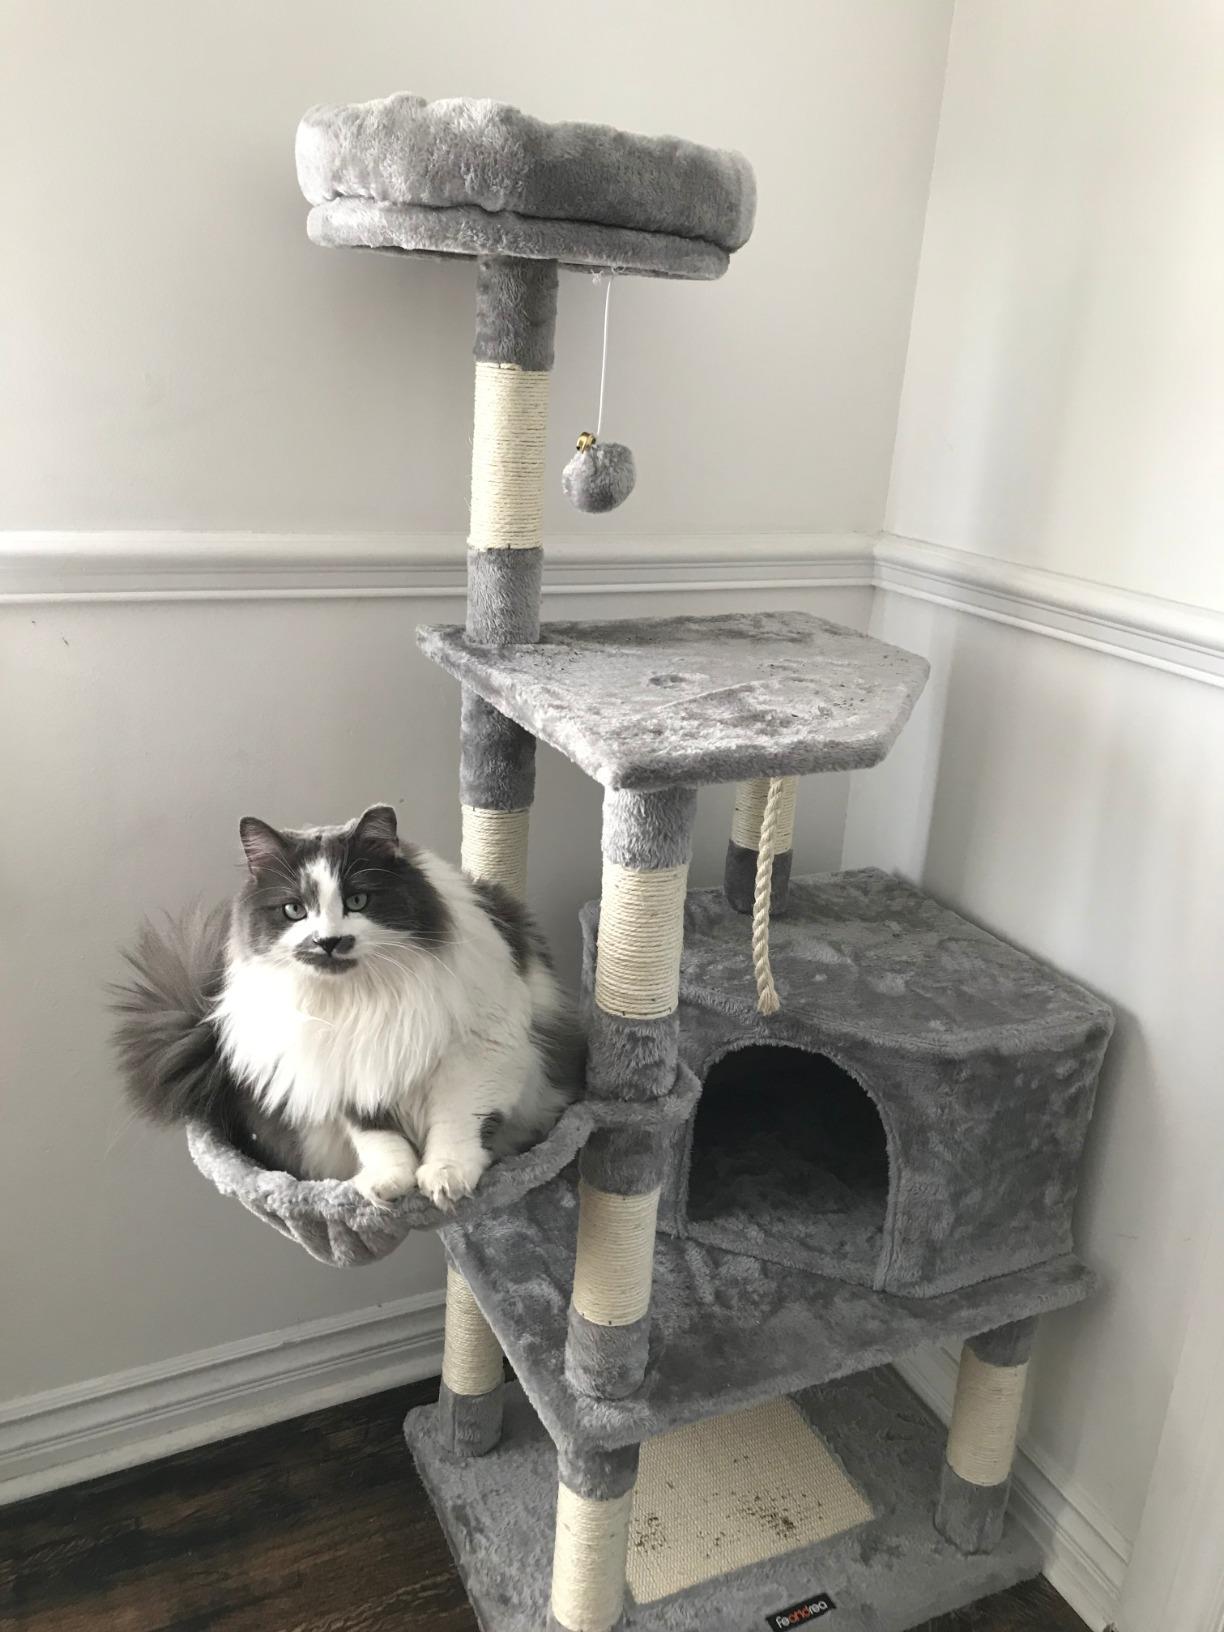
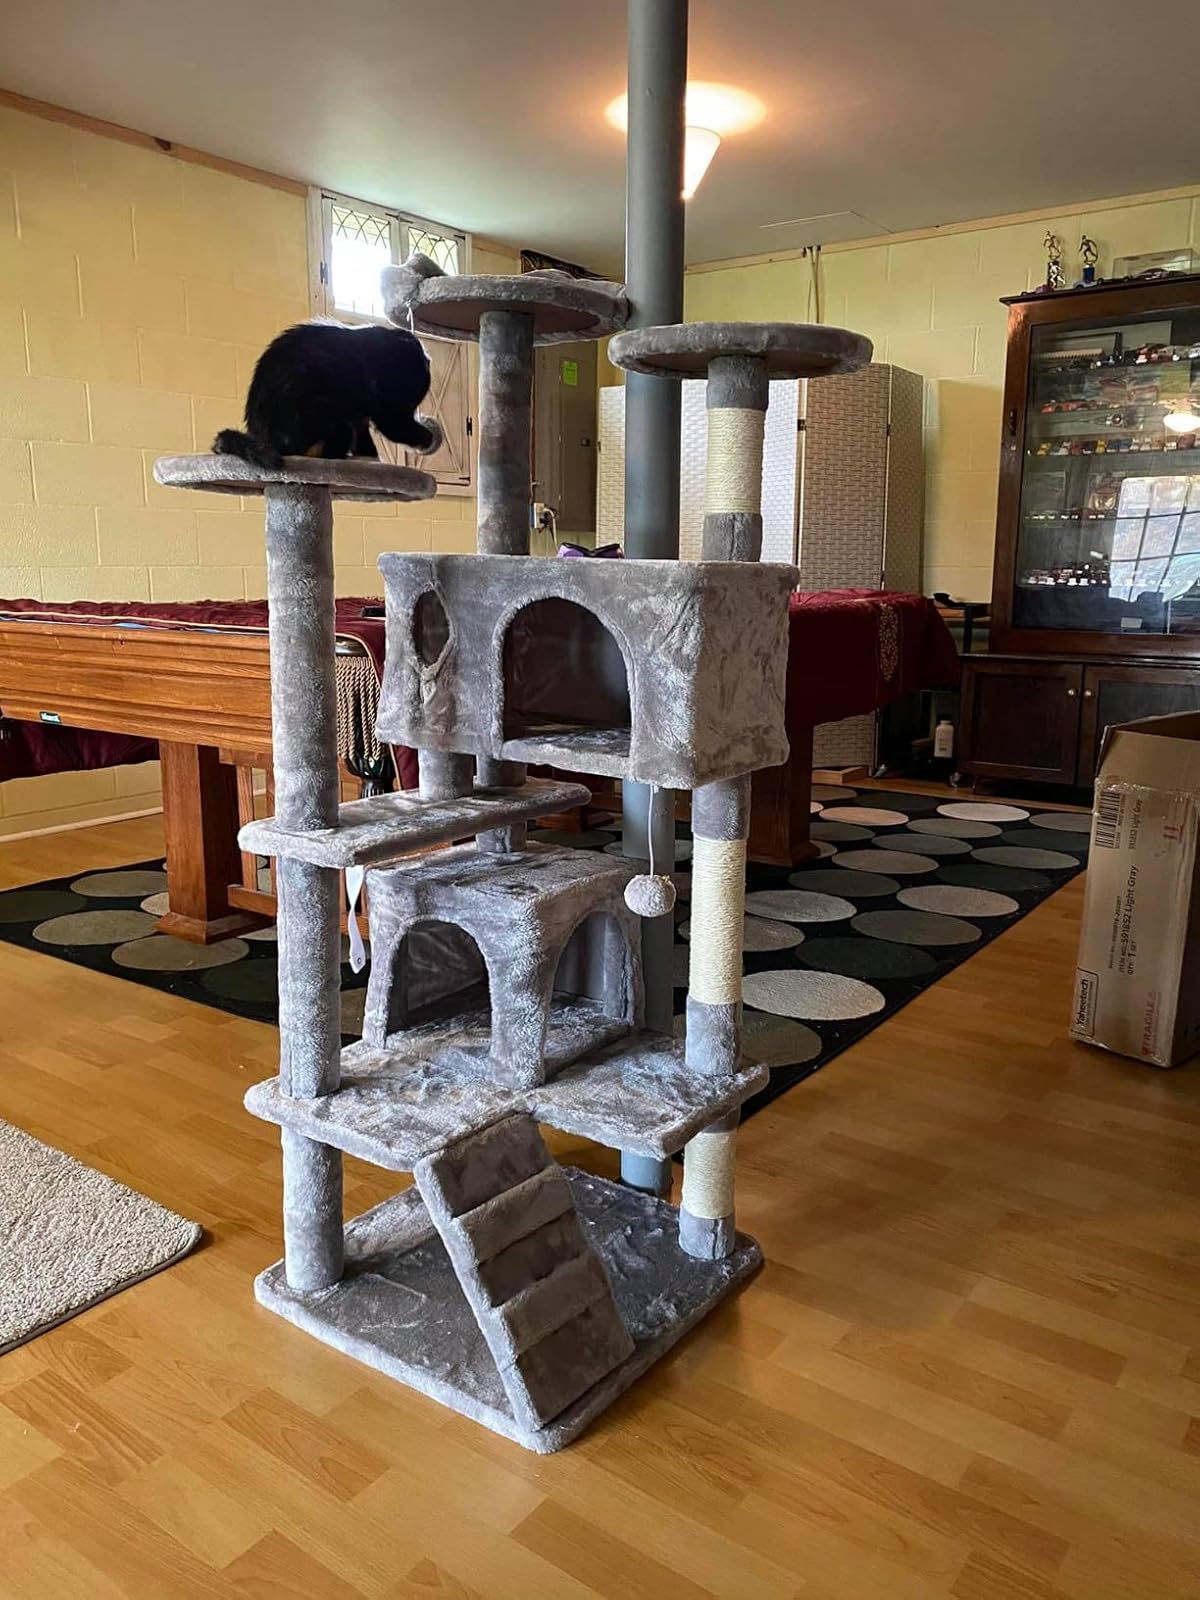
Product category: items_cat tree
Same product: no